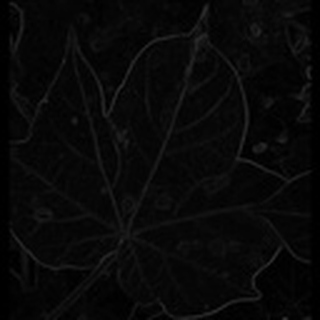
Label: cotton_target_spot